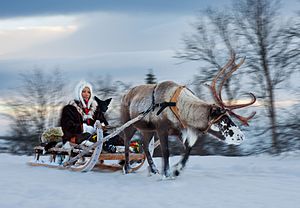
Rensdyr / Galleri
Rensdyret tilhører hjortefamilien og lever i nordlige tundraområder. Store flokke vandrer fra græsgang til græsgang i takt med årstidernes skiften. I alt findes omkring 3 millioner rensdyr. Dyrene lever af rensdyrlav, græs, urter og små løvtræer.